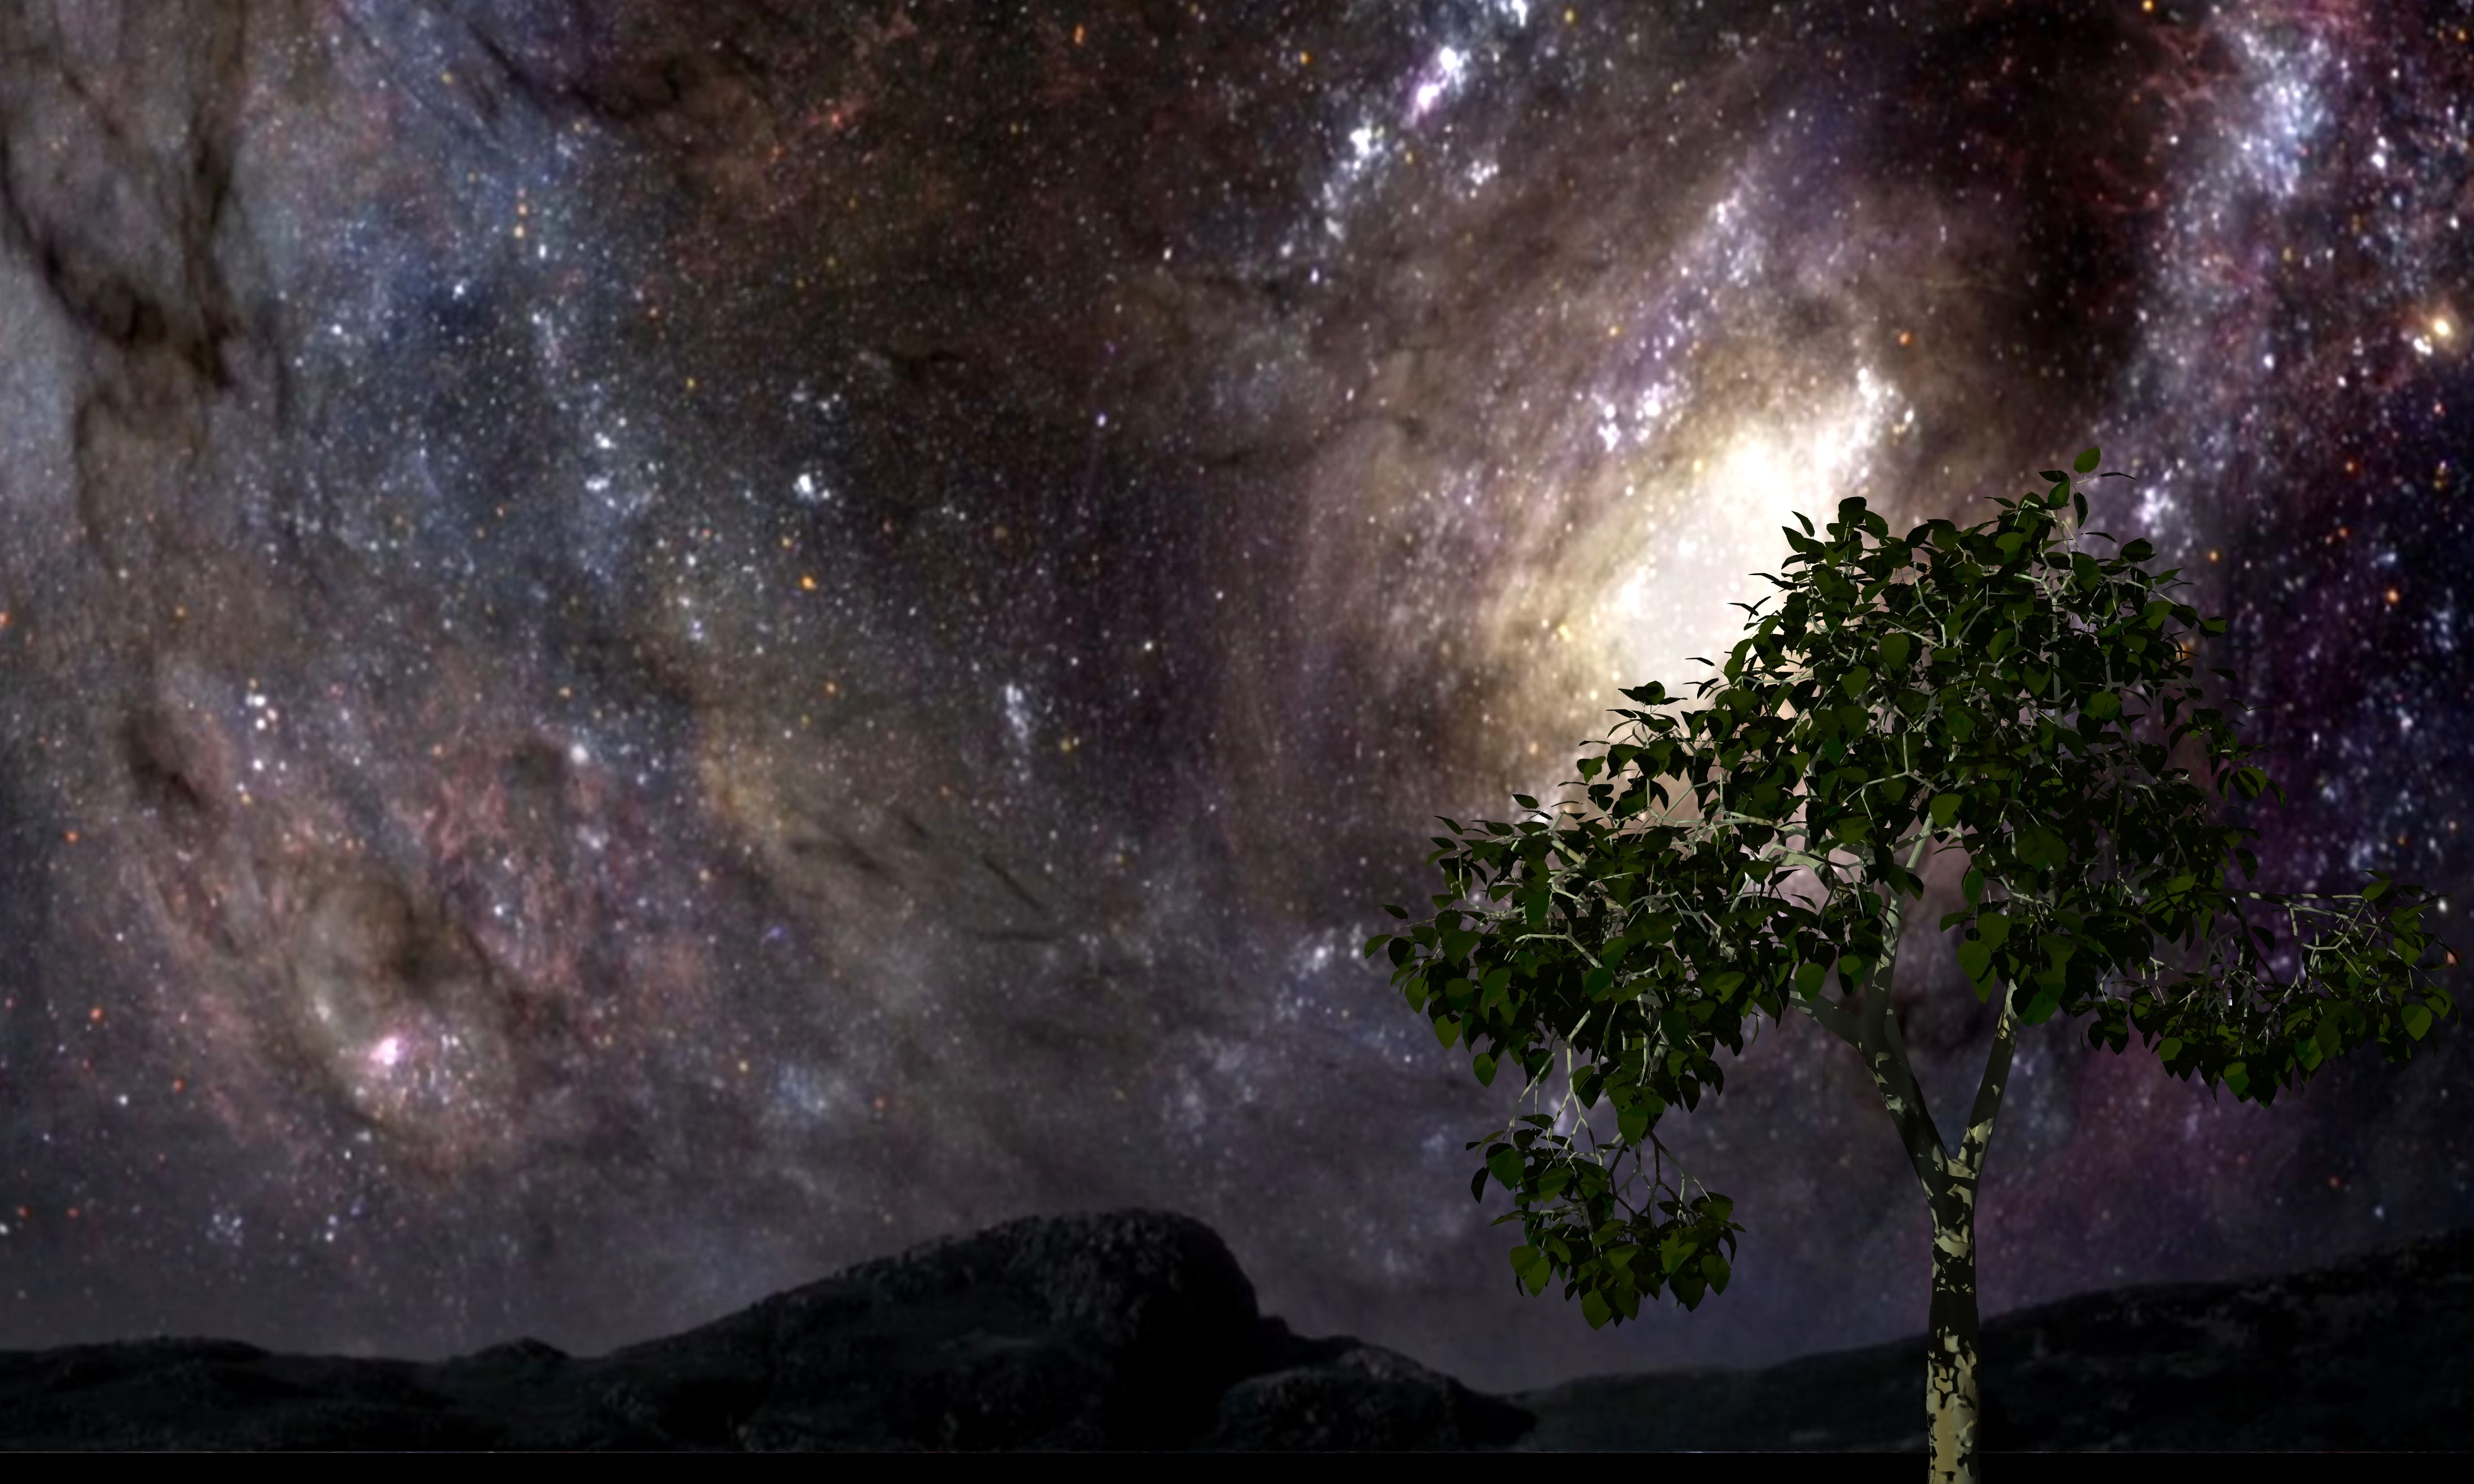
tree, sky, milky way, atmosphere, constellation, space, glow, galaxy, nebula, outer space, astronomy, stars, universe, screenshot, nebulae, astronomical object, spiral galaxy